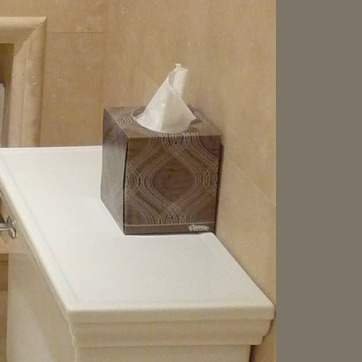
Material: paper